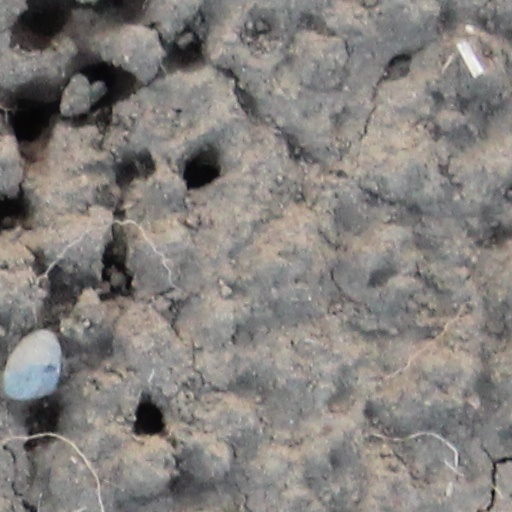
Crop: wheat